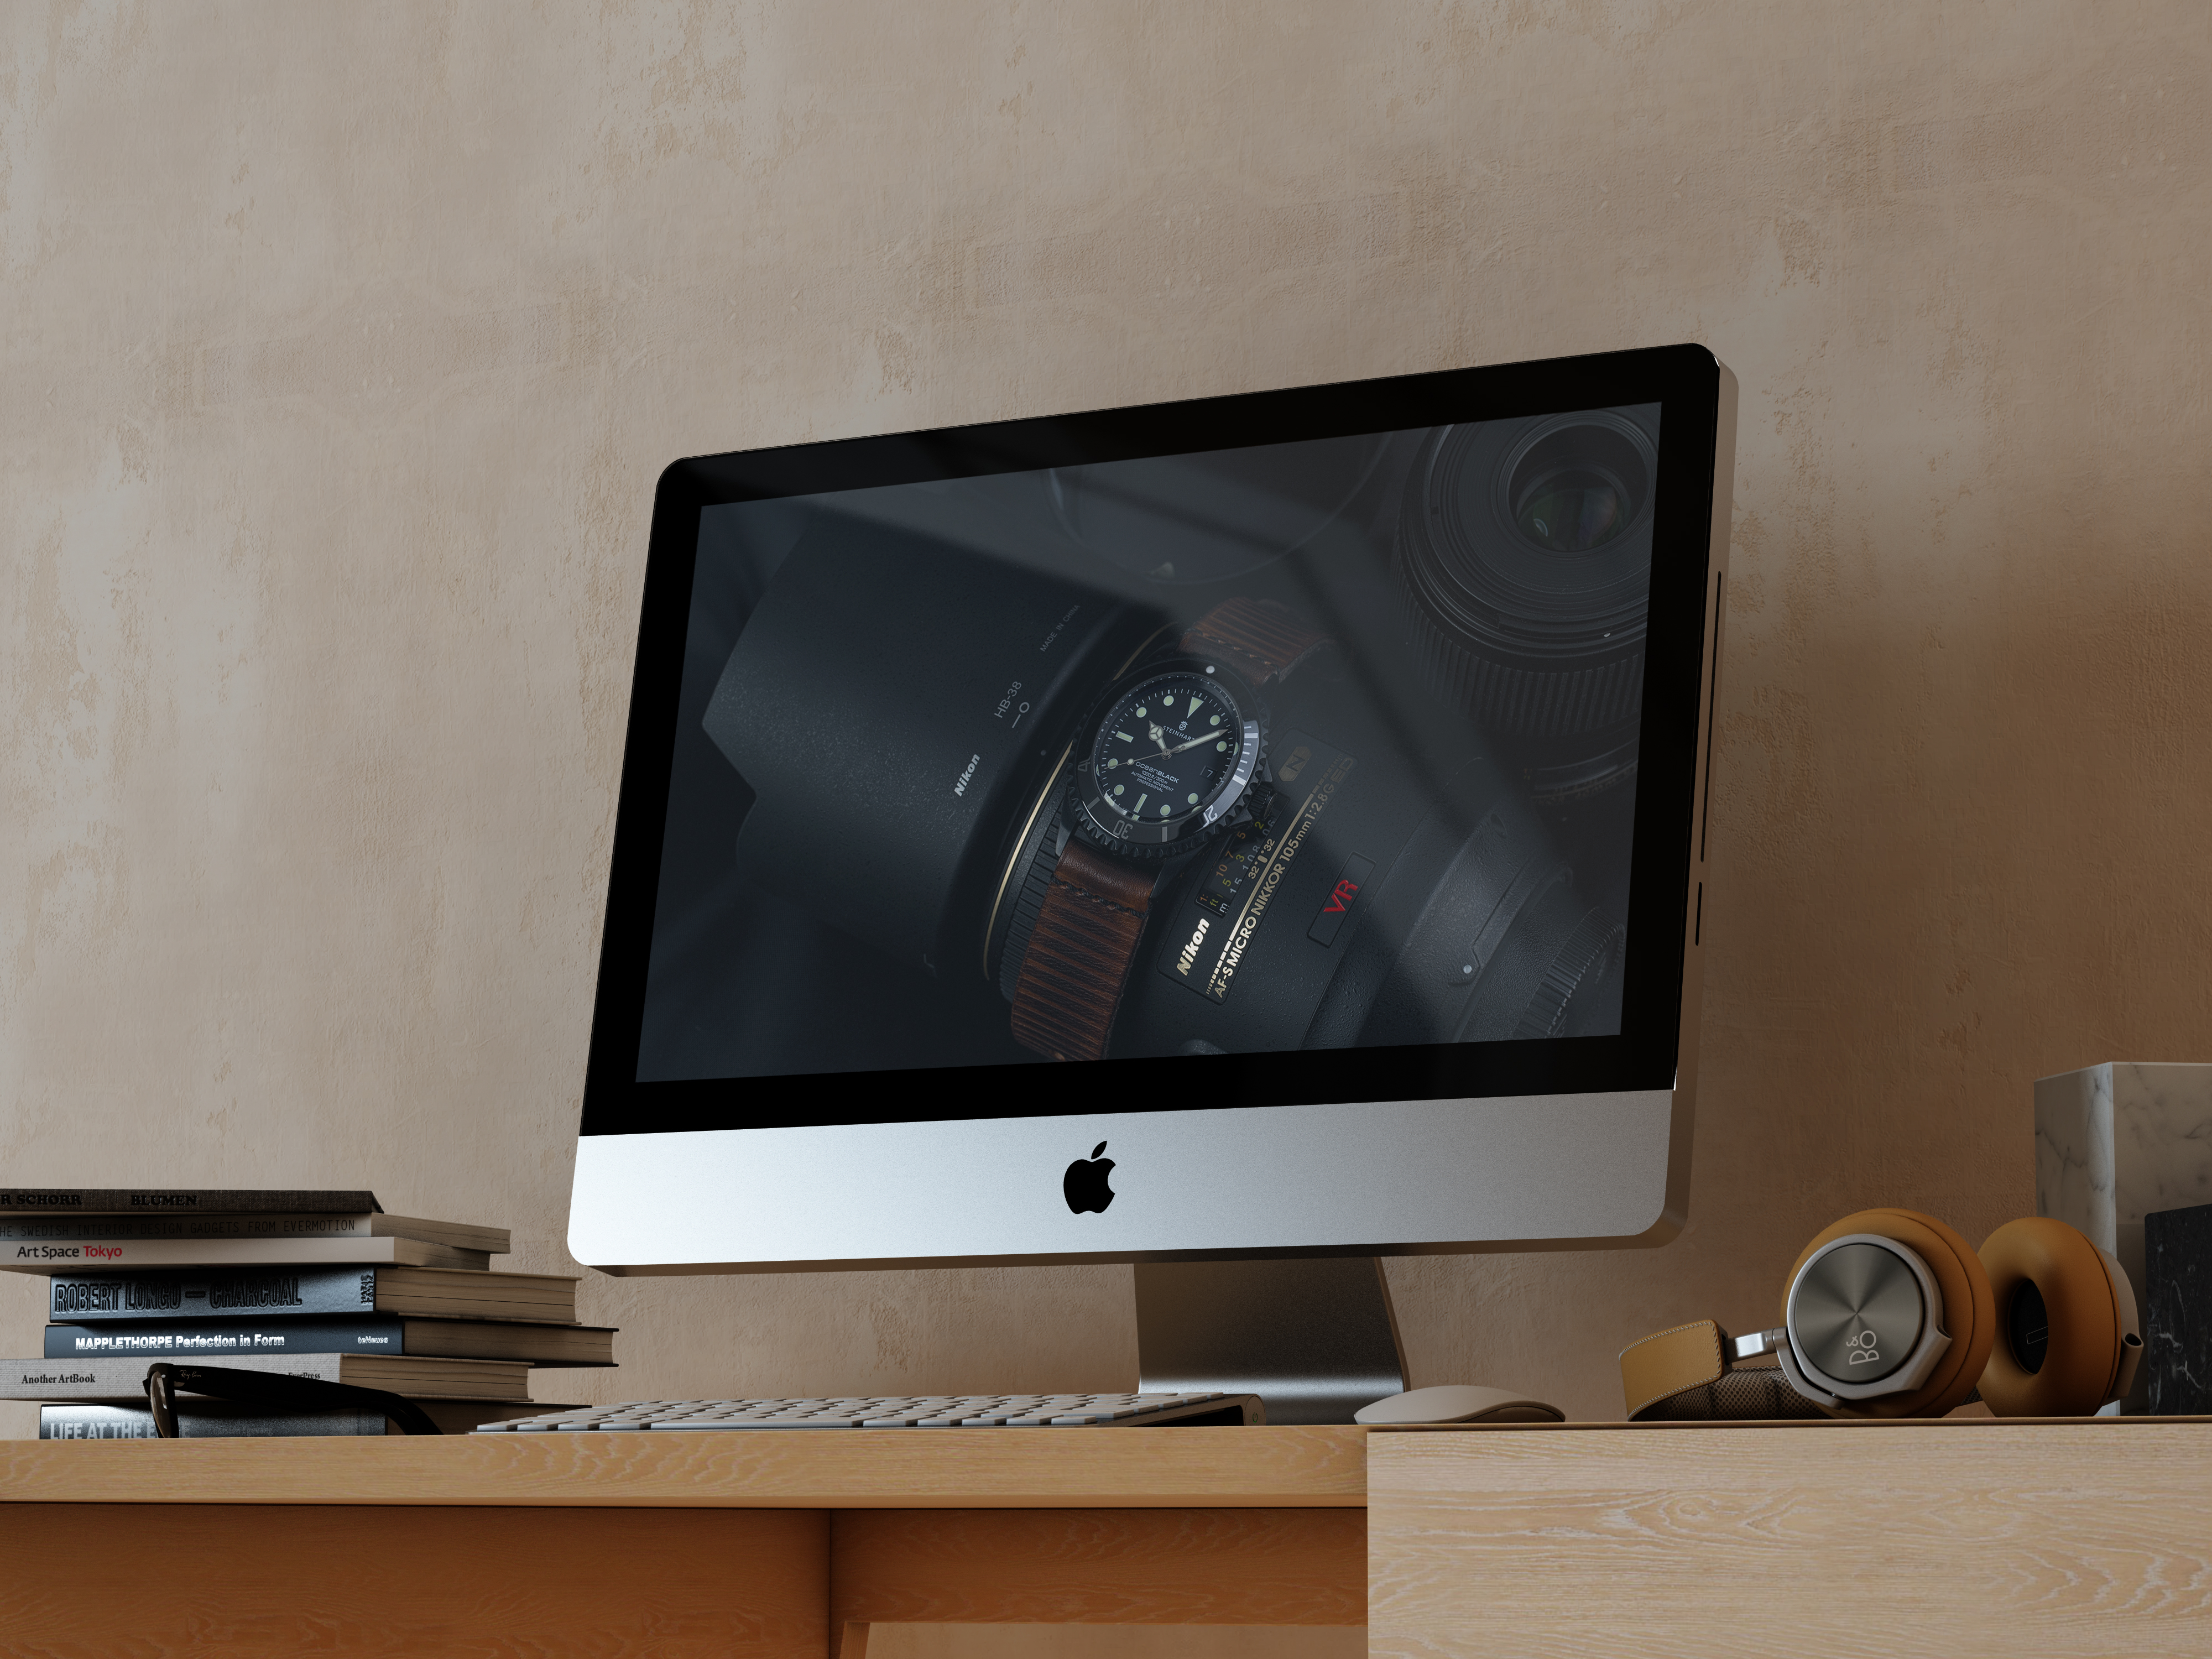
horology, timepiece, wrist worn, timer, watches, divers watches, display device, screen, technology, computer monitor, electronics, multimedia, product design, desktop computer, television, monitor, product, electronic device, personal computer, flat panel display, media